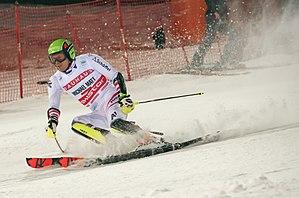
Schöffel est une marque allemande de vêtements et d'équipements de sport de glisse et de montagne fondée en 1804.
Michael Matt, né le 13 mai 1993 à Zams, est un skieur alpin autrichien.